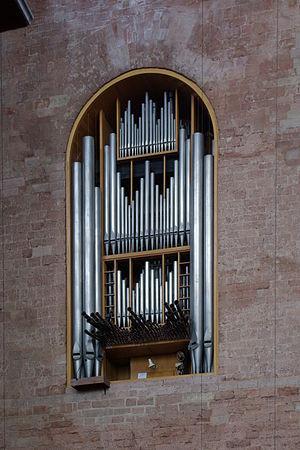
La basilique de Constantin de Trèves, à l'origine une aula romaine, abrite la reconstitution de la plus vaste salle qui nous soit parvenue de l'Antiquité. L'espace intérieur de l’édifice est long de 67 m, large de 27,20 m et haut de 33 m. La basilique est inscrite au Patrimoine mondial de l'UNESCO. L'édifice fut plusieurs fois remanié avant de retrouver au XIXᵉ siècle son aspect initial. En 1856, la basilique a été consacrée au protestantisme et fait depuis fonction d'église protestante.